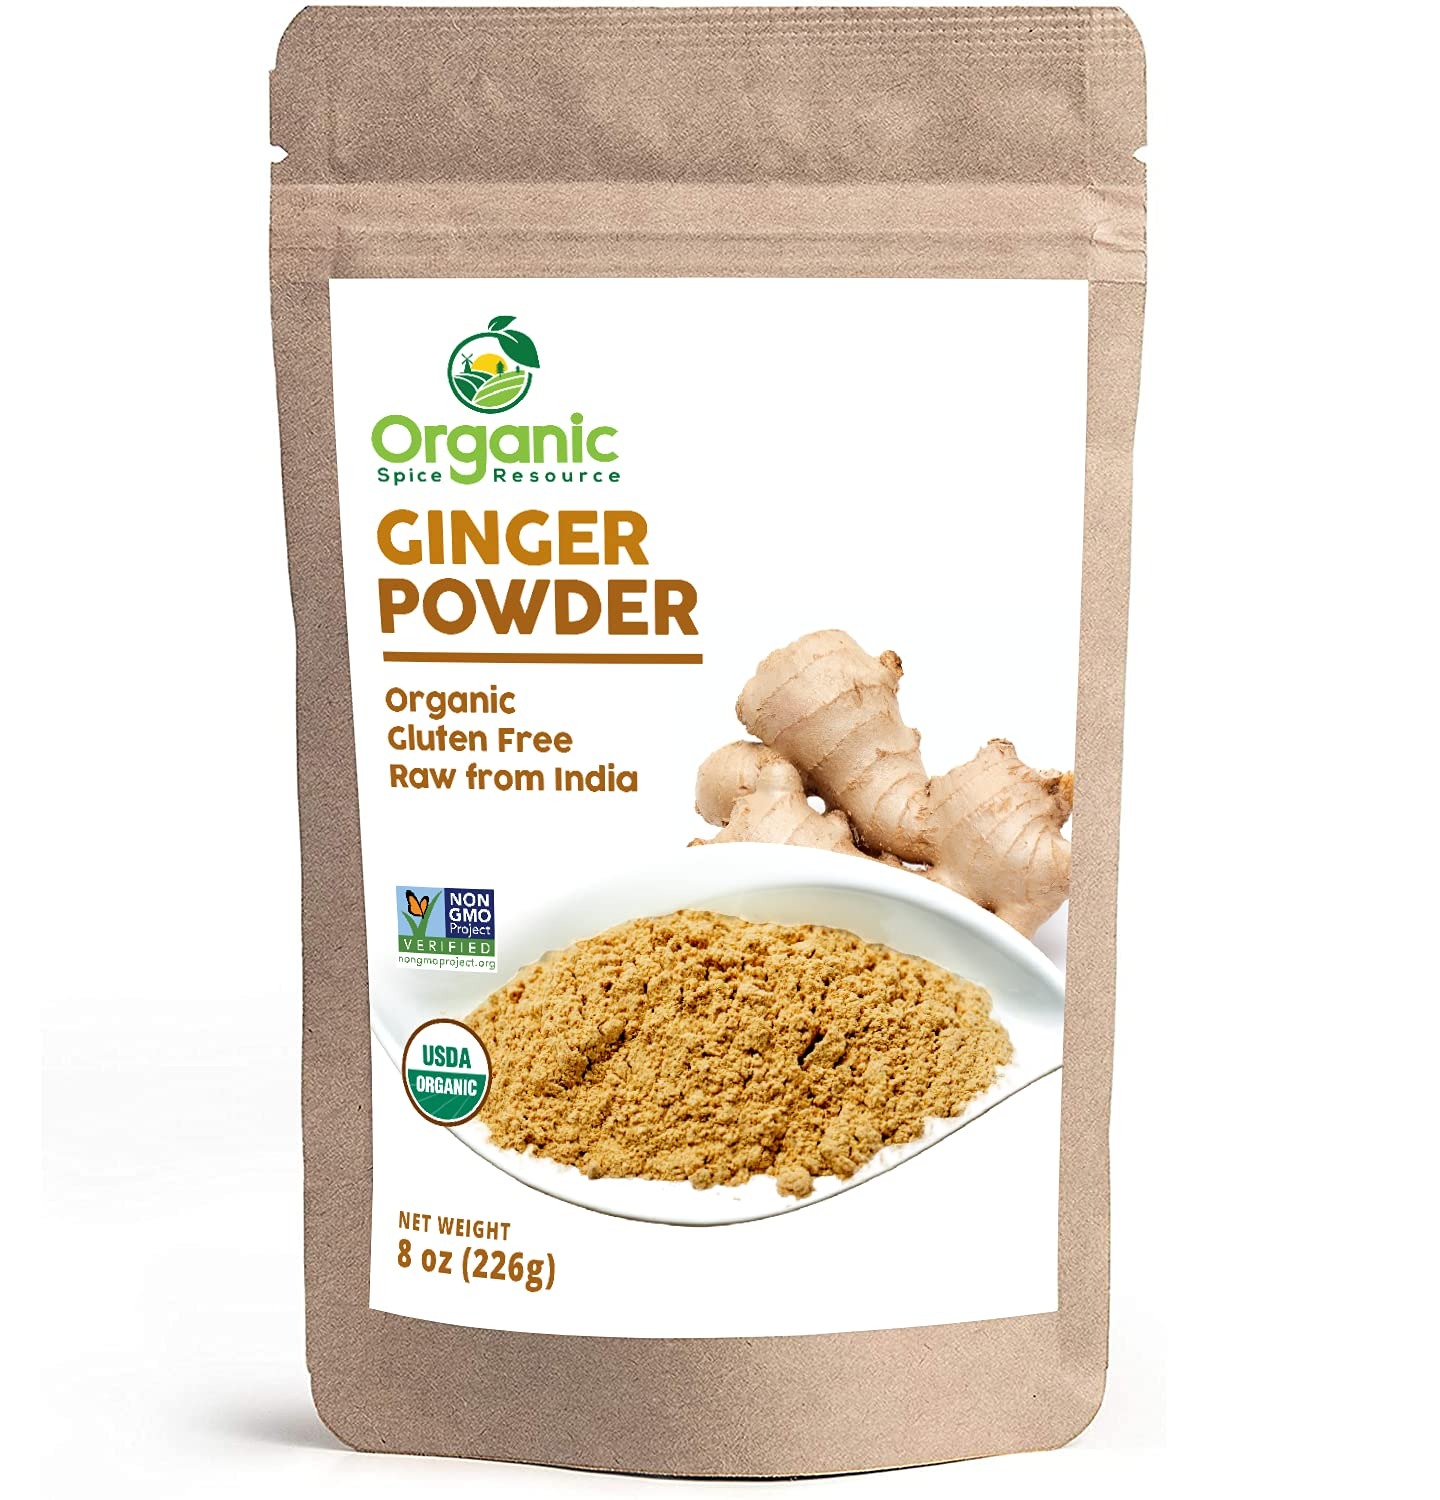
Item Name: Organic Ginger Powder | 8 oz (226g) | USDA Organics and Non-GMO Verified Project Approved | Product of India | 100% Raw and Natural | Resealable Kraft Bag by SHOPOSR
Bullet Point 1: FEATURES - 8oz / 226g, NON GMO verified project, Gluten Free, USDA Organic, Raw From India.
Bullet Point 2: HEALTHY & DELICIOUS - A staple in kitchens around the world for centuries, ginger lends a pungent, sweet and spicey flavor to everything from soups and sauces to cookies an cakes.
Bullet Point 3: USAGE - Ginger can be used fresh, dried, powdered, or as an oil or juice, and is sometimes added to processed foods and cosmetics. It is a very common ingredient in recipes.
Bullet Point 4: OUR PROMISE - We promise you will love our Organic Powder and if you are not simply contact our staff with your order information and we will issue you a full refund!
Product Description: <b>At Organic Spice Resource, our company was founded with one simple mission in mind: to make sustainably sourced organic spices and superfoods more accessible to households everywhere. In order to achieve this, our founders constantly travel across the globe to find organic farmers that share our mission and standards for quality. This allows us to bring you the highest quality product that is always grown and harvested in a sustainable way. <ul> <li> Organic Ginger Powder </li> <li> USDA Organic Approved and Gluten-Free</li> <li> 8 oz Resealable Kraft Bag</li> <li> 100% Raw (No Additives!) </li> <li> Product of India </li> </ul></b>
Value: 8.0
Unit: Ounce

Price: 22.5